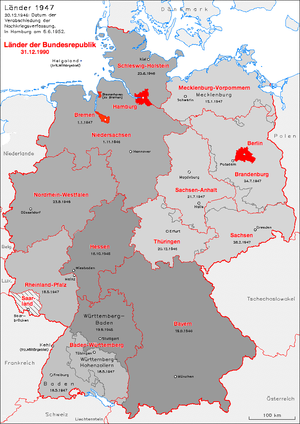
1947 est une année commune commençant un mercredi.